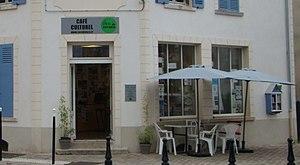
café associatif
Saâcy-sur-Marne est une commune française située dans le département de Seine-et-Marne en région Île-de-France.